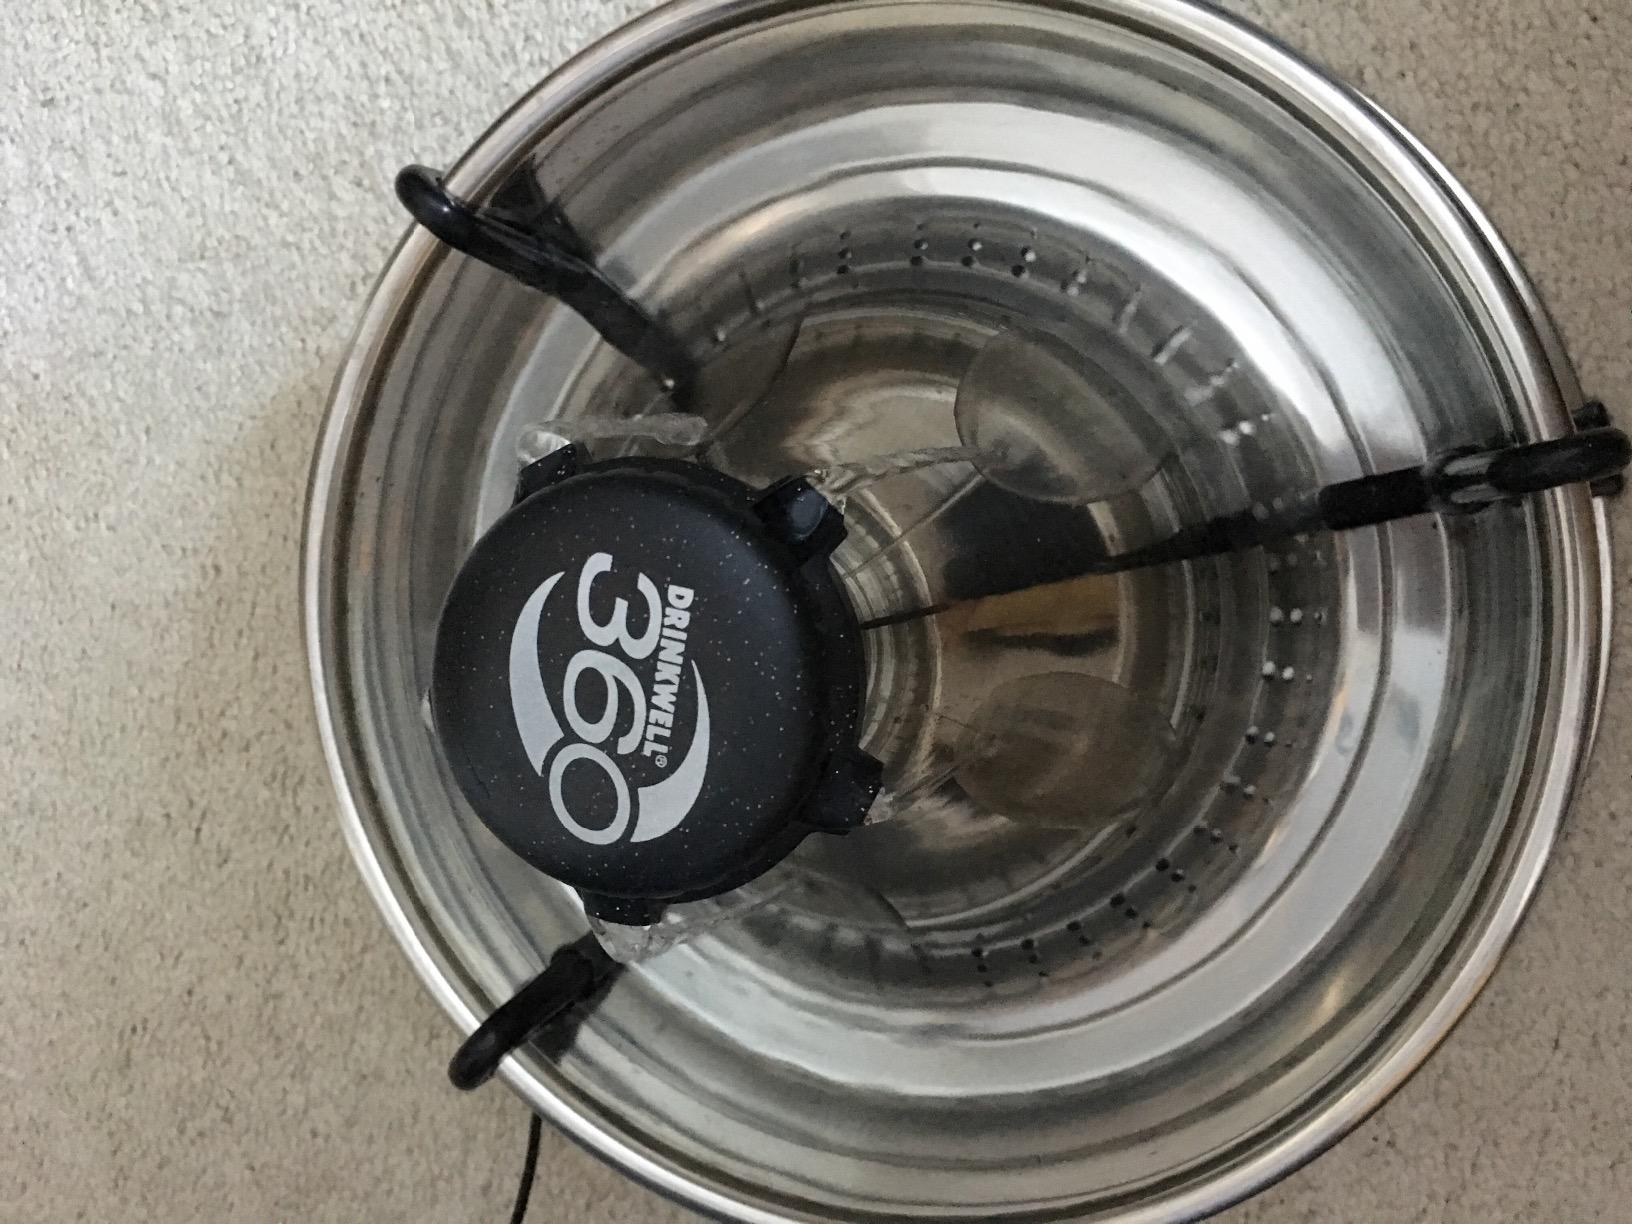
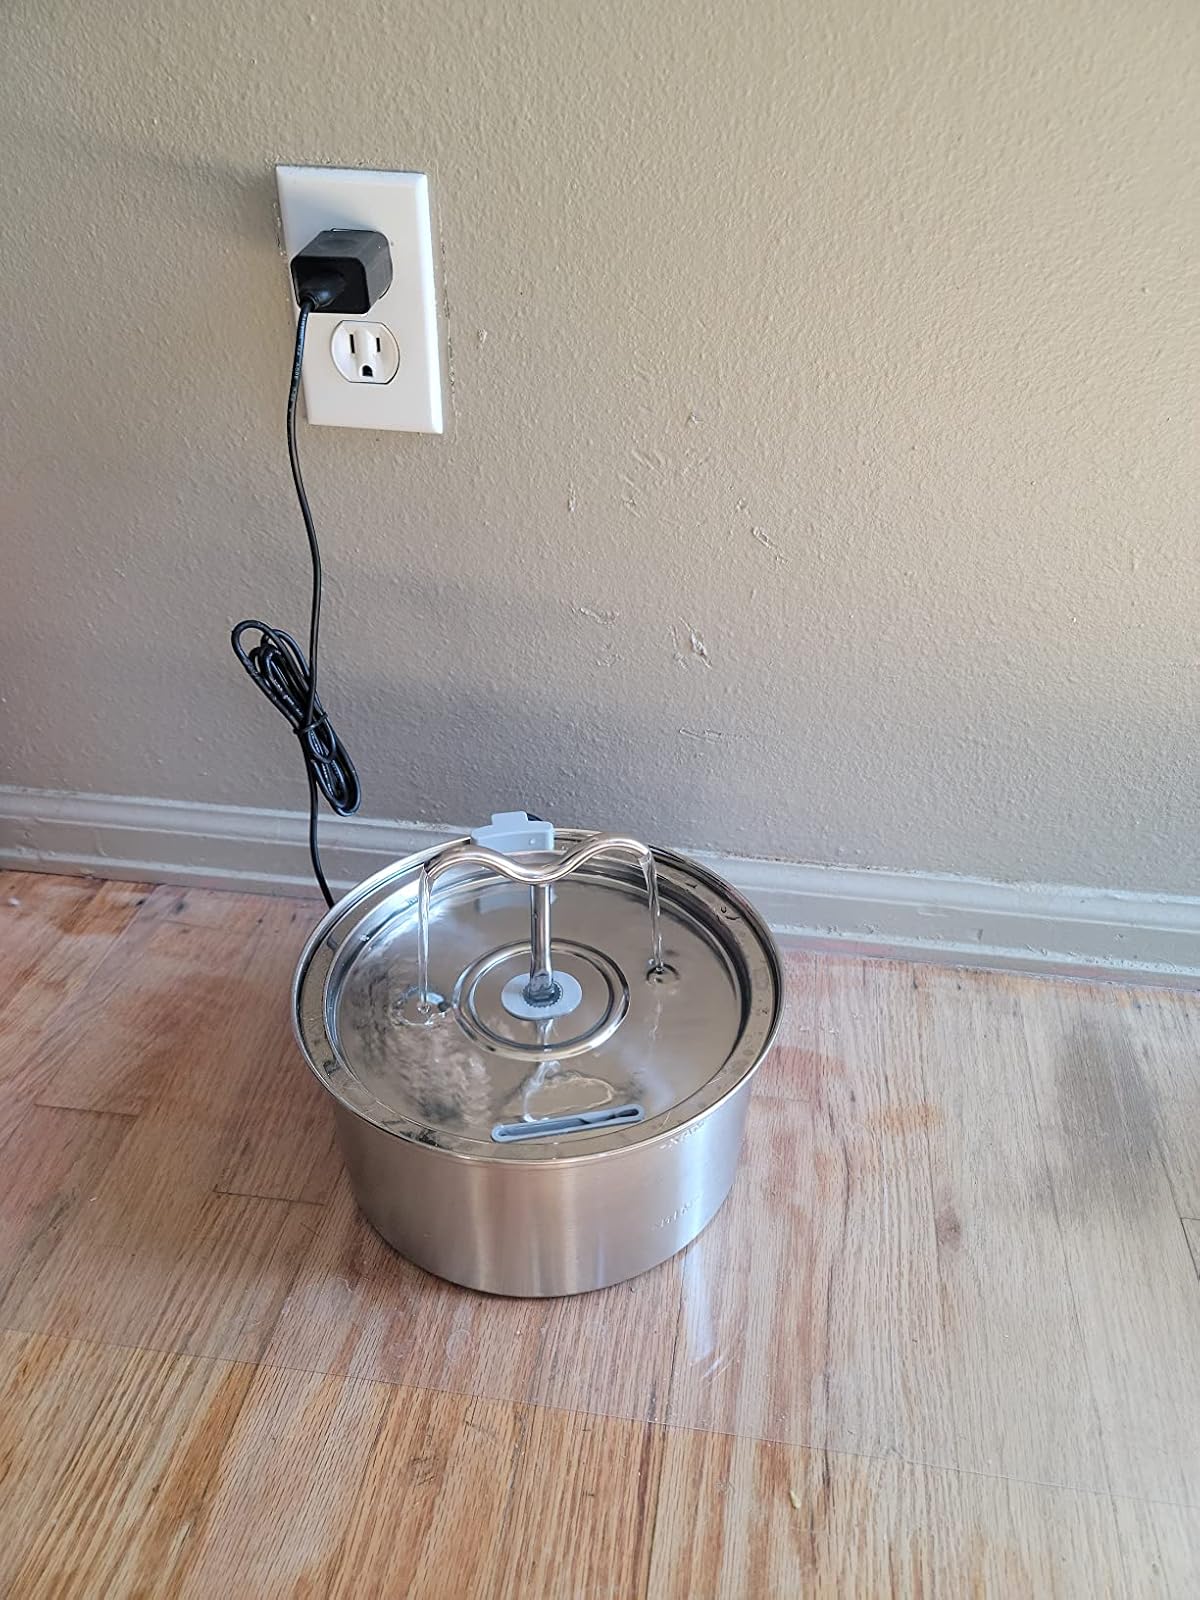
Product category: items_bowl
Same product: no